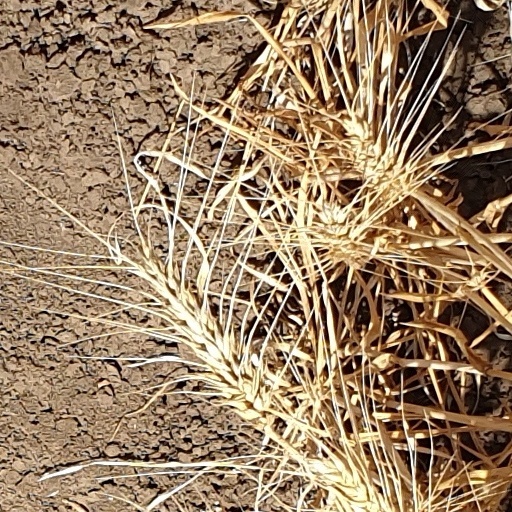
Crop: wheat